TeraStorm

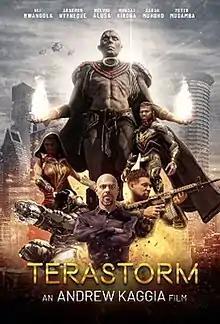
Film poster

TeraStorm is a 2022 Kenyan computer-animated science fiction film directed, written, and animated by Andrew Kaggia. The film was animated entirely using Unreal Engine. It was selected as the Kenyan entry for Best International Film at the 95th Academy Awards, making it the first African animated film to be selected to compete for this award. It is the first original African-scripted animated feature with African characters and context to be submitted for consideration for the Academy Award for Best International Feature at the Oscars.